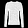
Label: Pullover